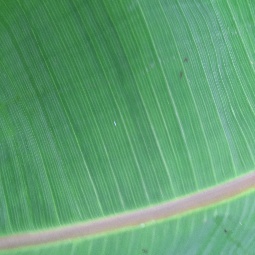
Label: Healthy